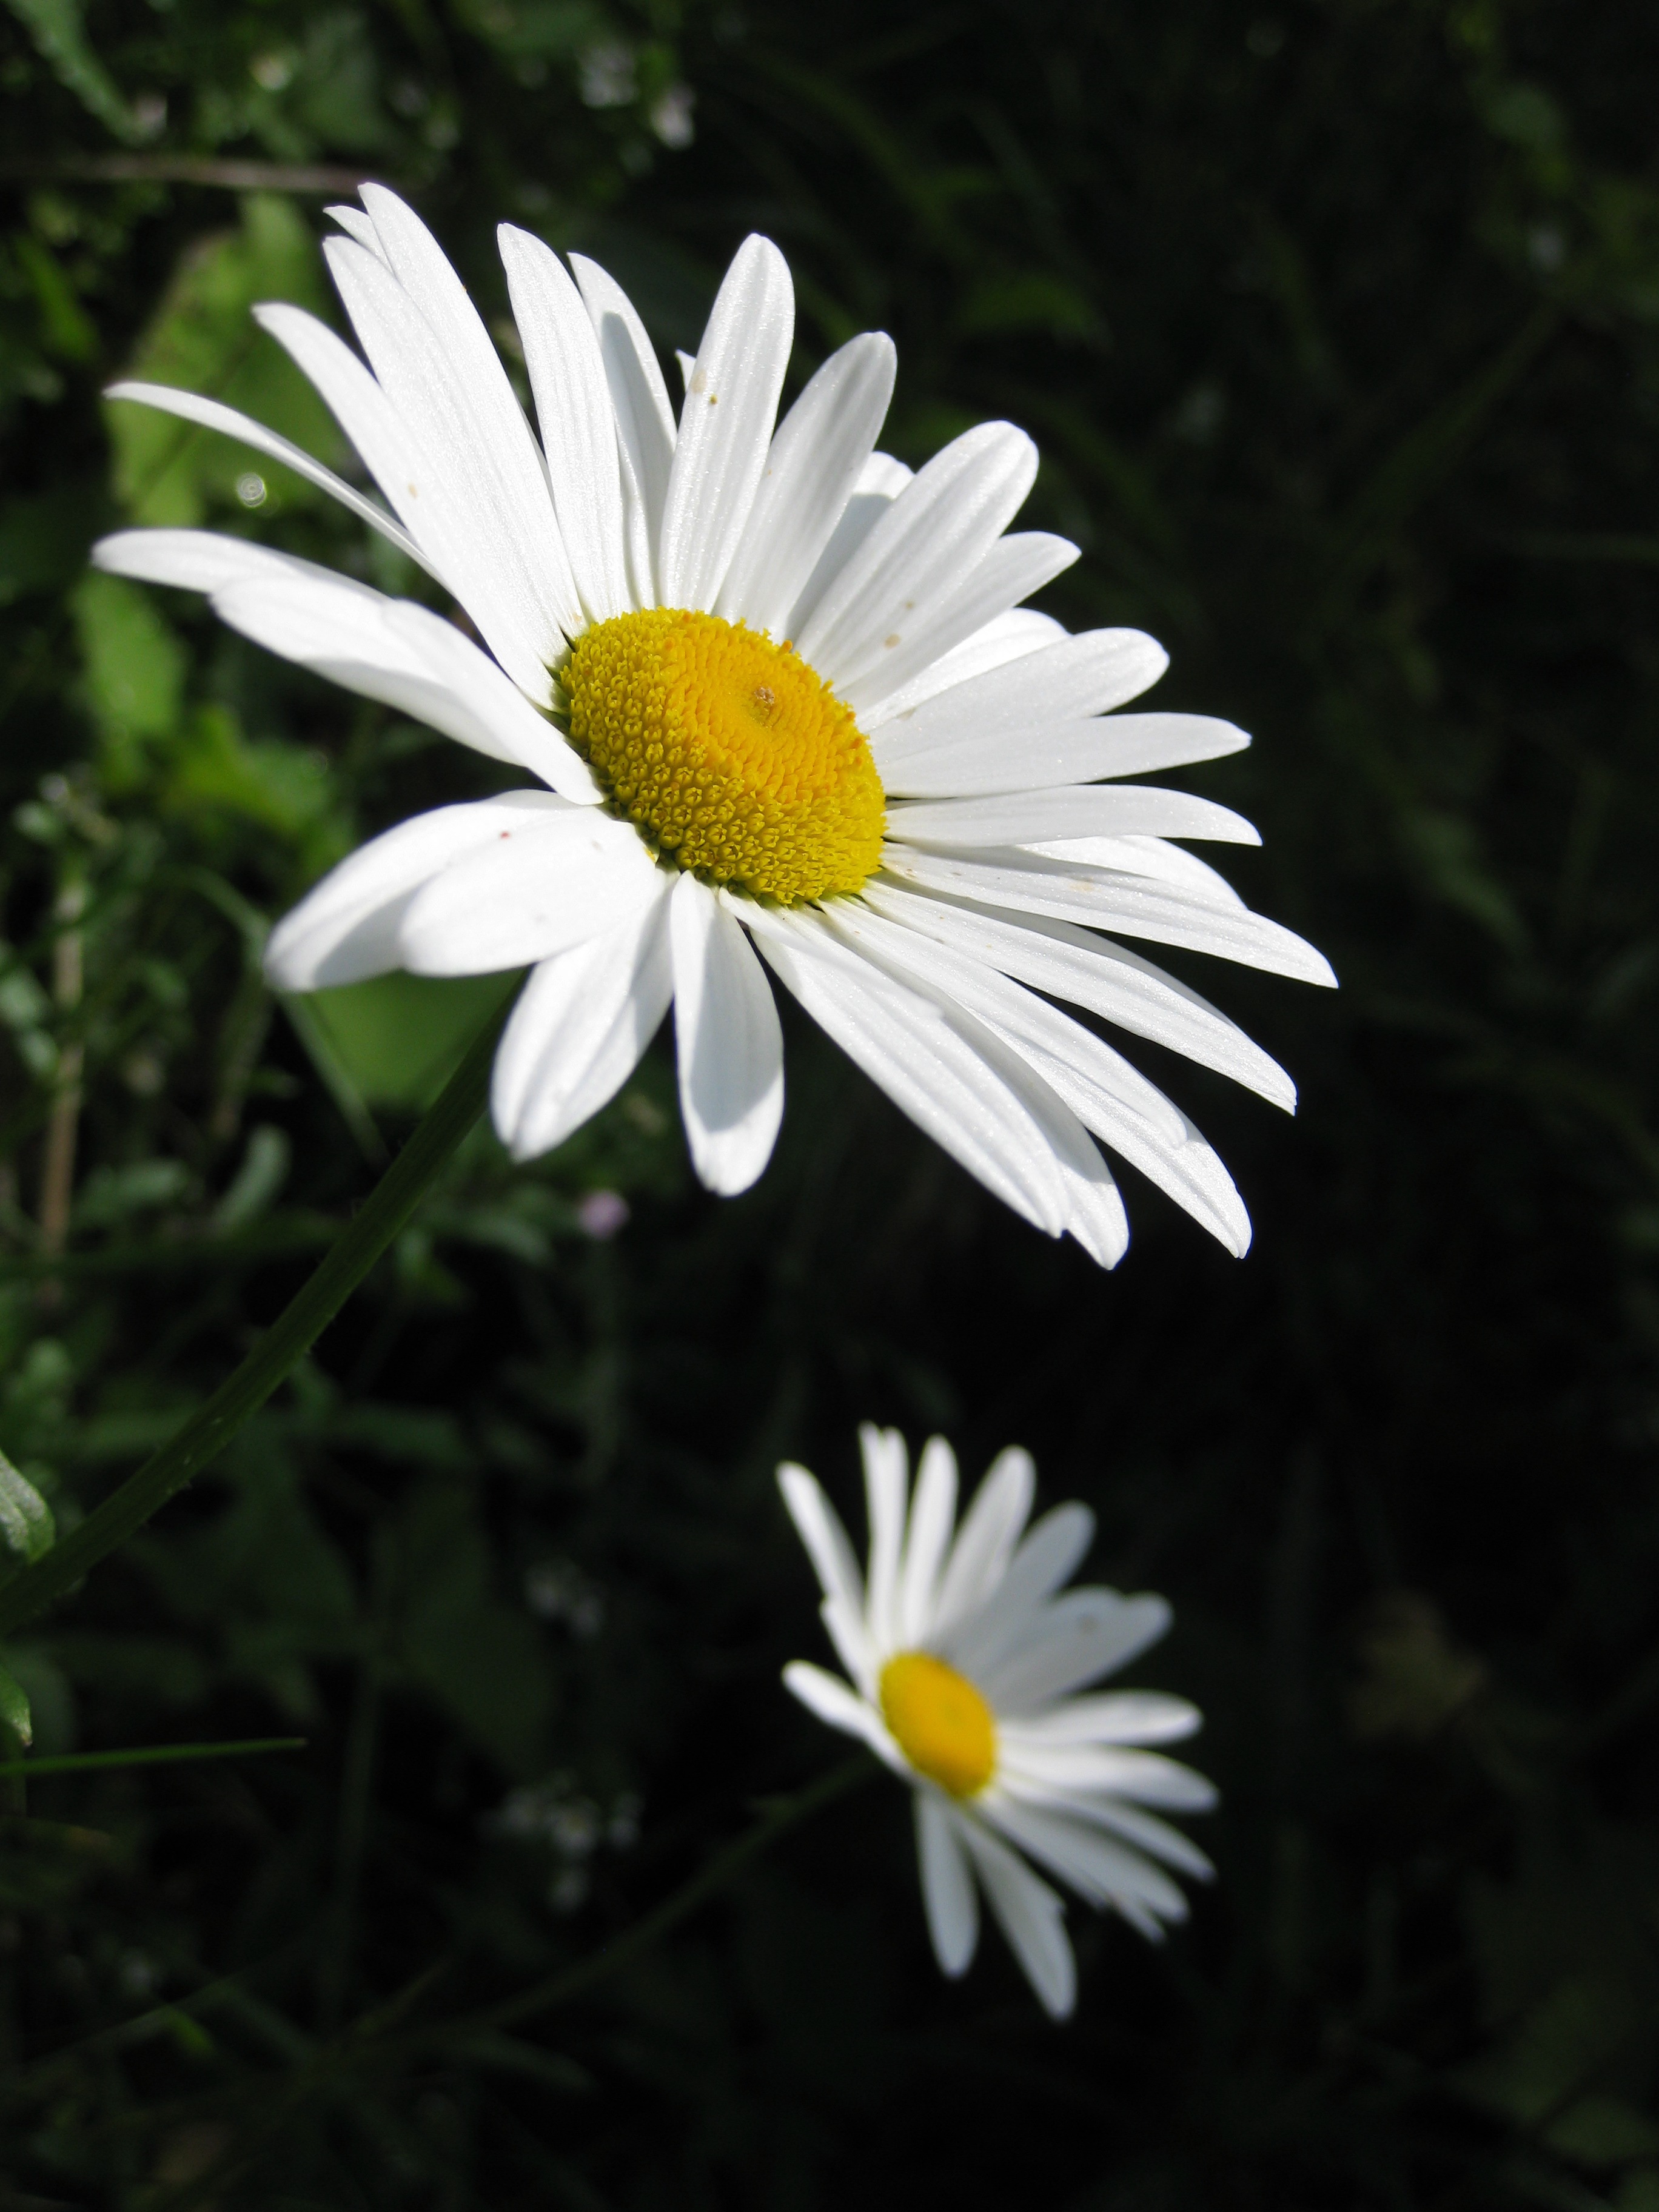
nature, blossom, plant, sun, white, meadow, leaf, flower, petal, bloom, summer, daisy, botany, yellow, close, flora, wildflower, flowers, marguerite, macro photography, flowering plant, daisy family, oxeye daisy, land plant, chamaemelum nobile, marguerite daisy